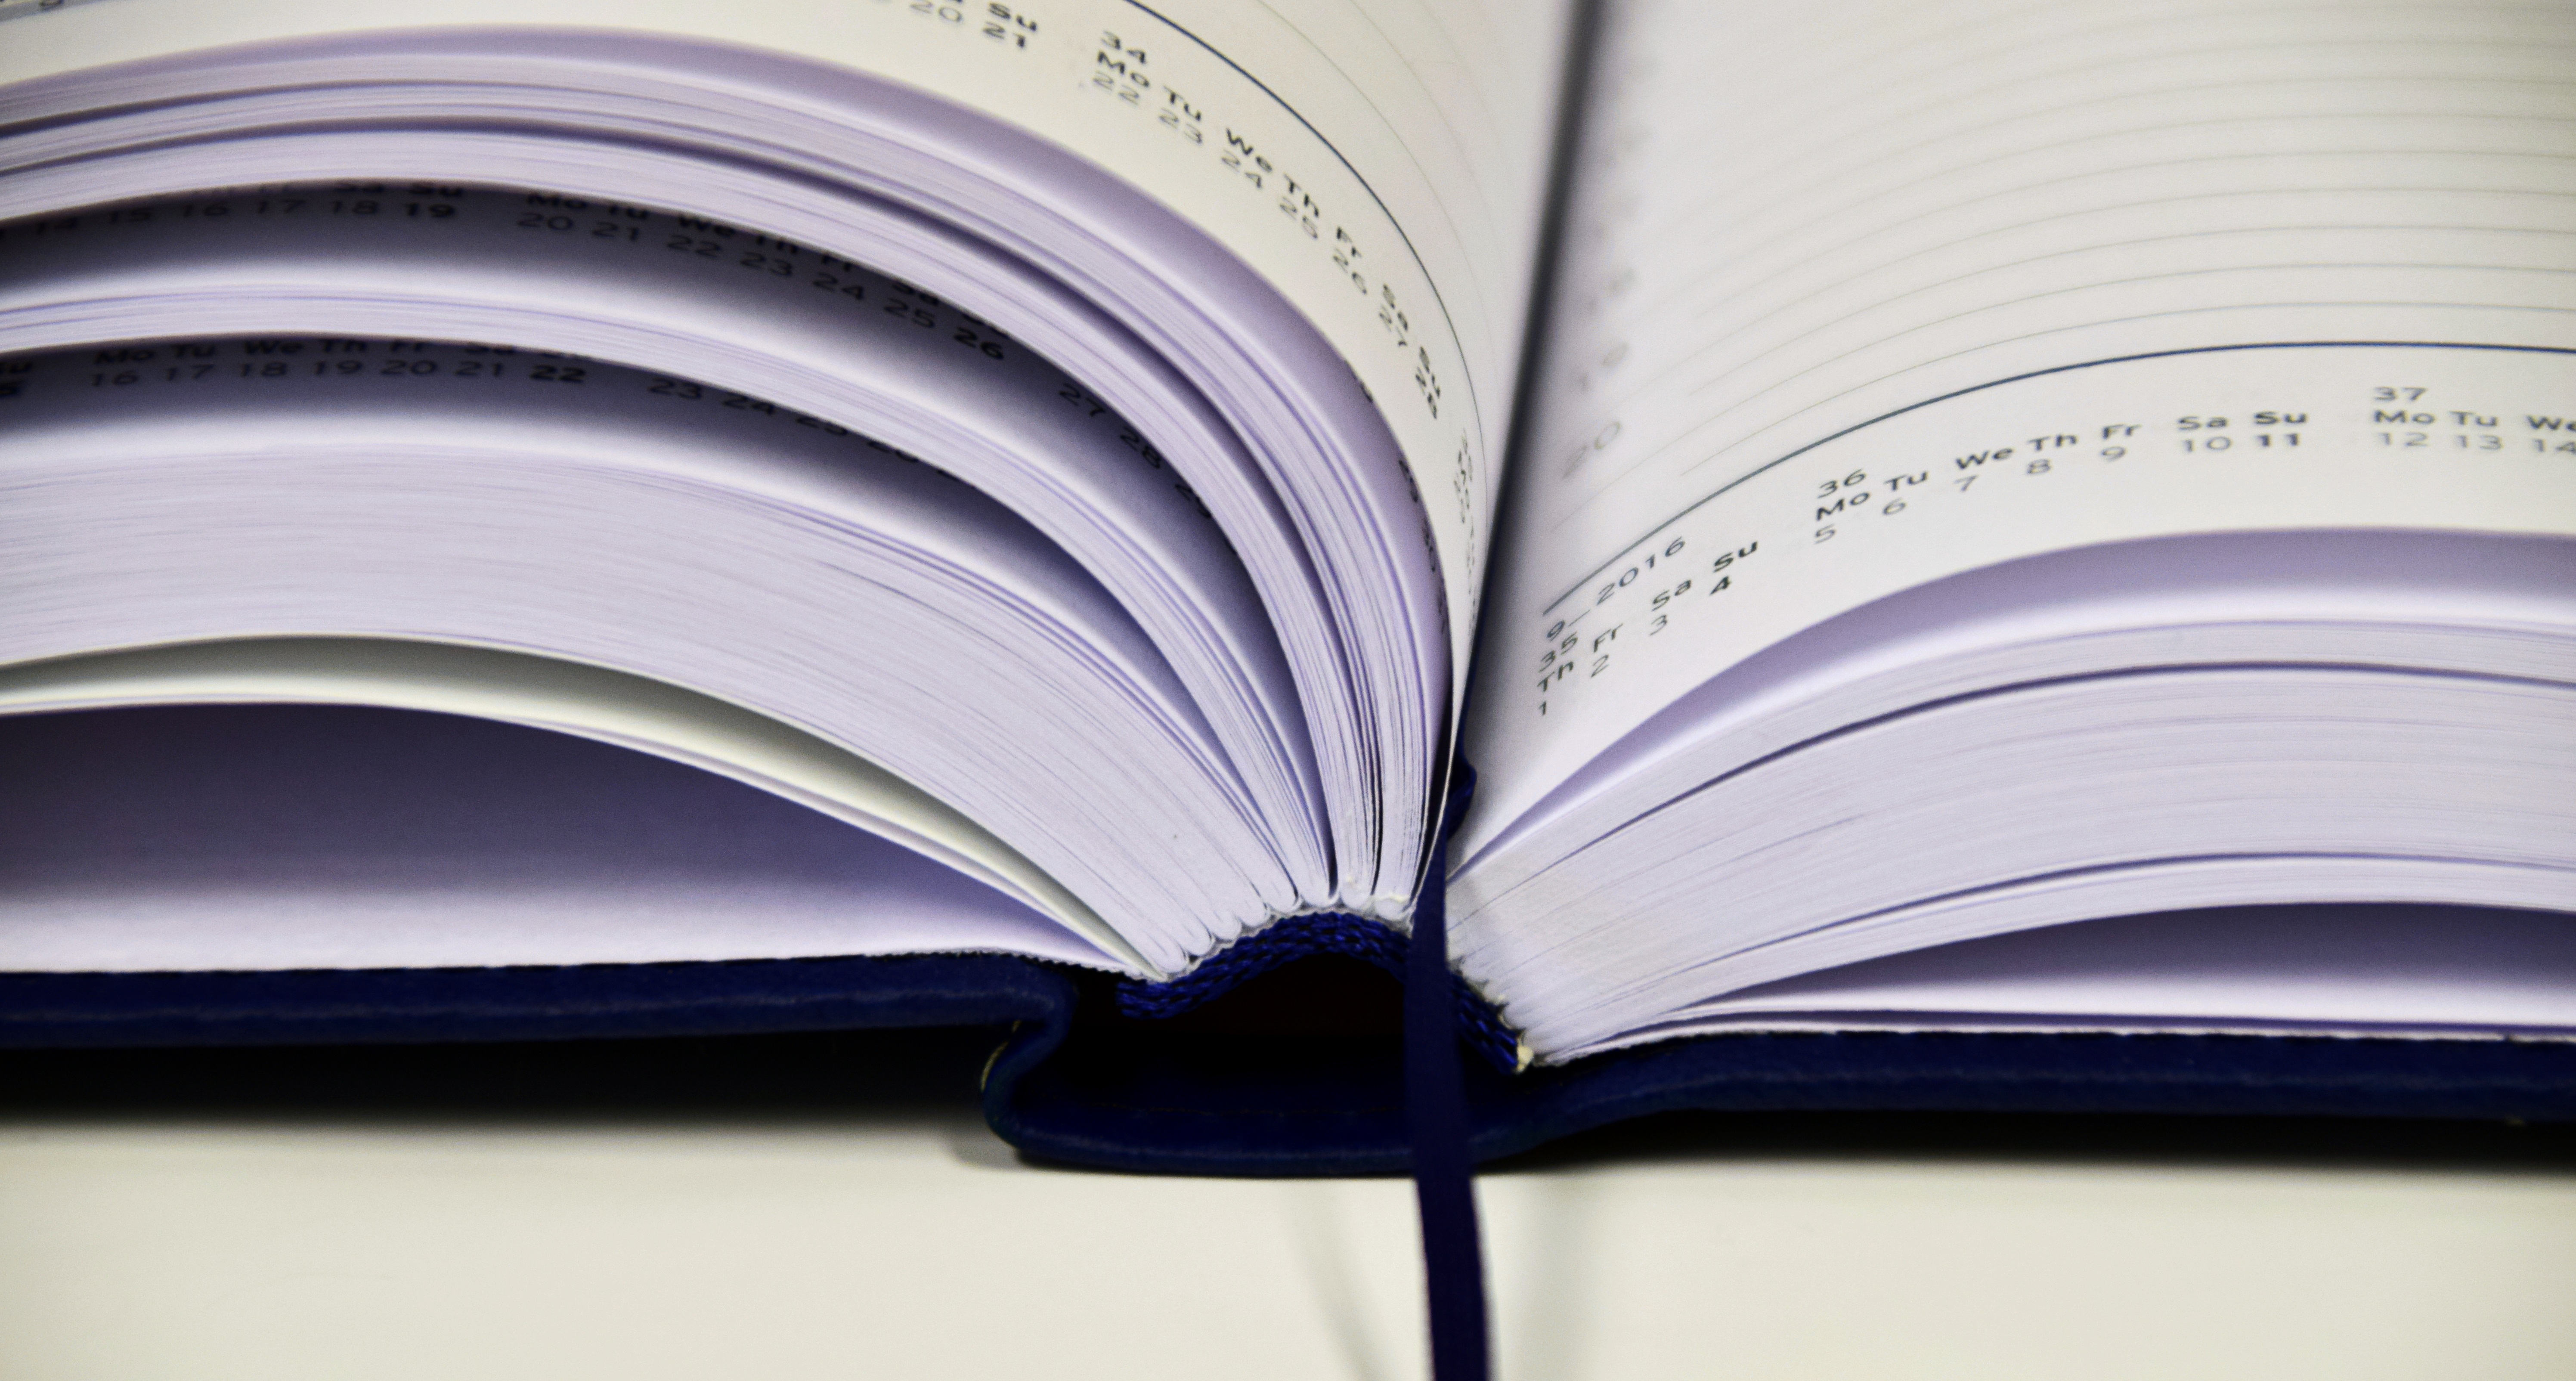
notebook, writing, book, spiral, diary, line, color, office, blue, empty, paper, note, open book, close up, brand, study, sketch, design, eye, learn, document, notes, leave, enter, booklet, pitched, book pages, write down, book calendar